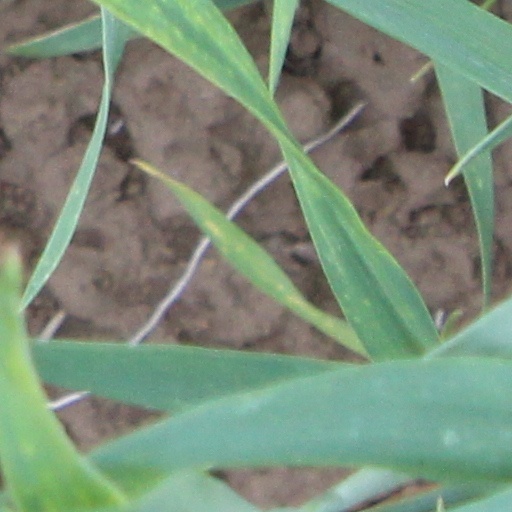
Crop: wheat